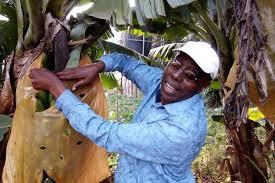
Ni mwanaume aliye vaa kofia nyeupa na shati ya bluu. Akichunguza au kuhudumia mti wa ndizi. Anaonekana kuwa katikati ya mazingira ya shamba au bustani. Akishika baadhi ya majani au sehemu ya mti huo.